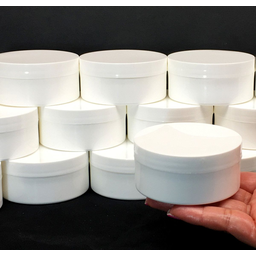
Label: glass